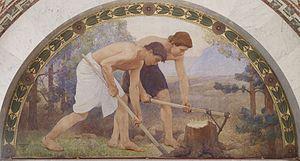
Charles Sprague Pearce, né le 13 octobre 1851 à Boston et mort le 18 mai 1914 à Paris, est un peintre américain.
Le Thomas Jefferson Building est le plus ancien des trois bâtiments qui composent la Bibliothèque du Congrès des États-Unis. Il fait partie du complexe du Capitole des États-Unis, et est situé sur la First Street SE, entre Independence Avenue et East Capitol Street, à Washington.